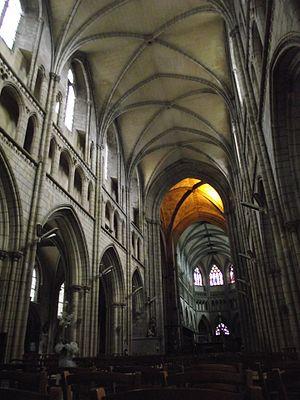
Saint-Pol-de-Léon, Cathédrale Saint-Paul-Aurélien, XIII-XVI siècle